USS Damato

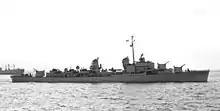
"Damato" in 1946.

From September to November 1950, "Damato" had her first tour of duty with the 6th Fleet in the Mediterranean Sea, and during the next year joined in hunter-killer operations in the South Atlantic. She was reclassified DDE-871 on 4 March 1951. She returned to the Mediterranean in the fall of 1951, the summers of 1952, 1953, and 1954. In both 1952 and 1953, she joined in autumn North Atlantic Treaty Organization exercises in the North Atlantic and during the summer of 1955 joined a Midshipman Training Cruise to Norway and Sweden.